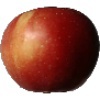
Label: Apple Braeburn 1